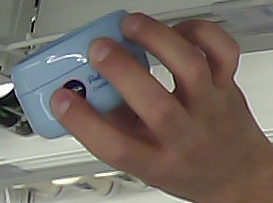
Product: nivea_baby